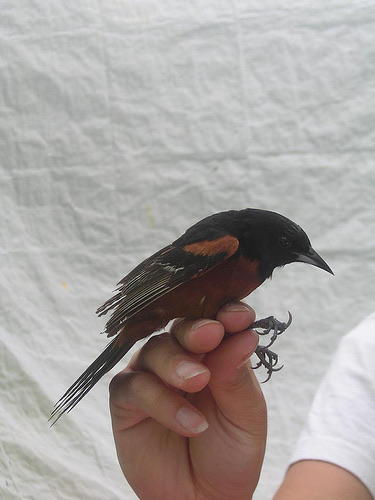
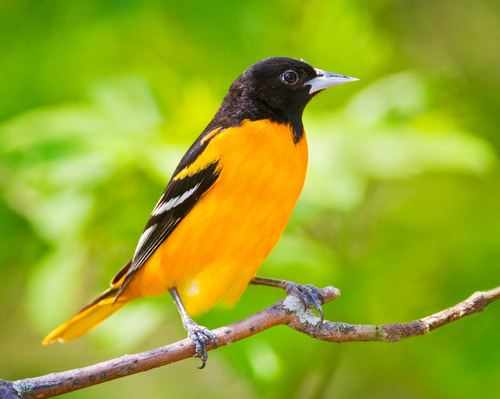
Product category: misc
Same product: yes